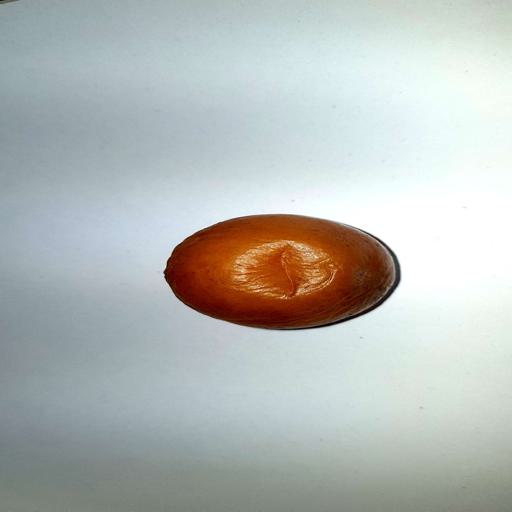
Label: bruised